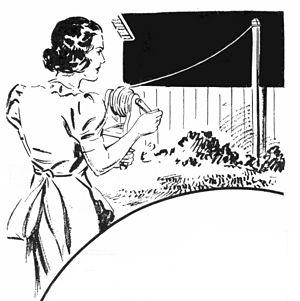
Popular Mechanics Magazine, puis Popular Mechanics jusqu'à aujourd'hui, est un magazine américain mensuel consacré à la science et à la technologie. Il a été publié pour la première fois le 11 janvier 1902 par H. H. Windsor et est détenu depuis 1958 par Hearst Corporation. Il a existé une version latino-américaine qui a été publiée pendant des décennies, une version française et récemment une version sud-africaine.